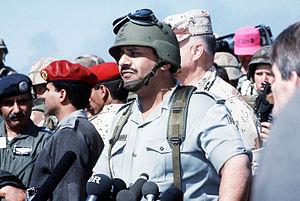
Khaled ben Sultan ben Abdelaziz Al Saoud, fils de l'ancien prince héritier et ministre de la défense Sultan, est le vice-ministre de la défense de l'Arabie saoudite depuis le 5 novembre 2011.
Le Joint Forces Command-North était une formation pan-arabe dirigé par le major général Sulaiman al-Wuhayyib de la Coalition internationale durant la guerre du golfe, il faisait partie des deux corps d'armée de la Joint Forces Command sous le commandement du lieutenant-général et prince Khalid ibn Sultan ibn Abd al Aziz Al Saud comprenant au total 100 000 hommes dont la formation a été décidée lors sommet extraordinaire de la Ligue arabe réuni au Caire le 10 août 1990.